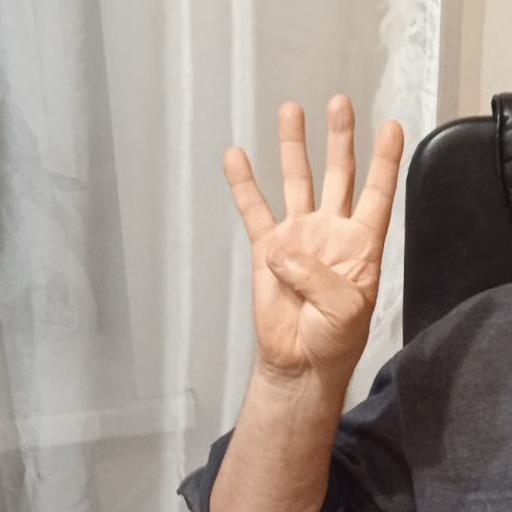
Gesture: four